Mahil Gaila

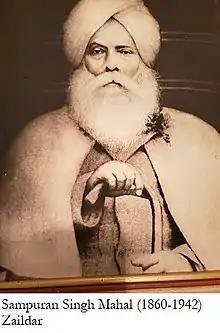
Sampuran Singh Mahal (1860-1942)

born circa 1860, who succeeded his father as ‘zaildar', was the most prominent patriarch, widely known and respected throughout the group of villages under his administration. He sired three sons Ujagar Singh (1881-1969), Dasondha Singh (1883-1968) and Dhanna Singh (1886-1964).